Montevideo

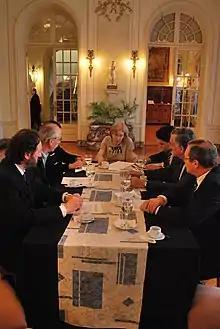
Uruguayan officials conversing at a meeting at the Palacio Taranco, 6 November 2010

There are five large cemeteries in Montevideo, all administered by the "Fúnebre y Necrópolis" annex of the Intendencia of Montevideo.